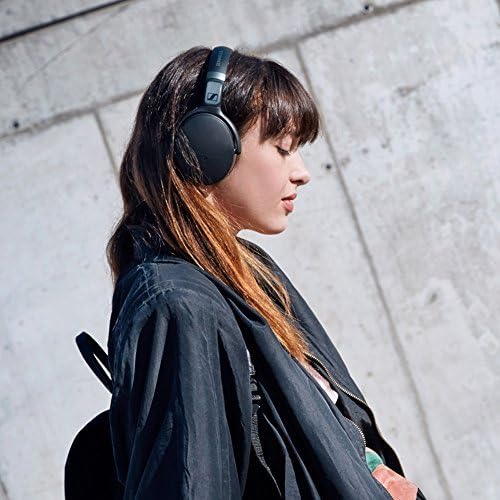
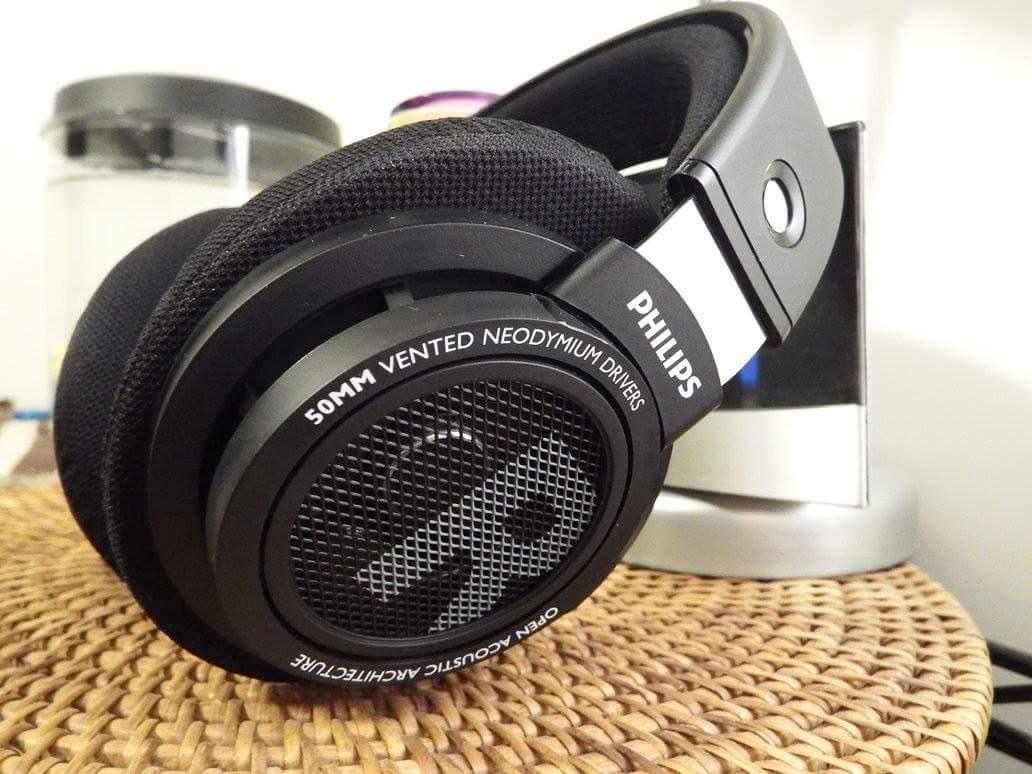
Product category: headphones
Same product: no